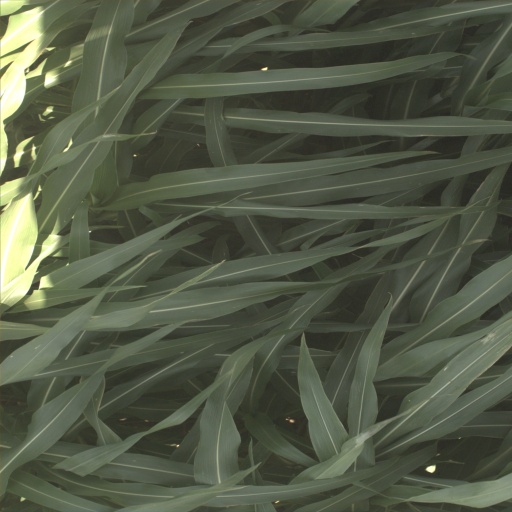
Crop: sorghum